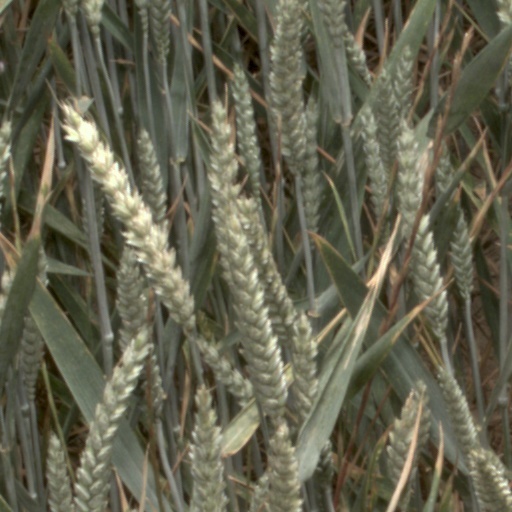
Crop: wheat